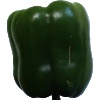
Label: Pepper Green 1